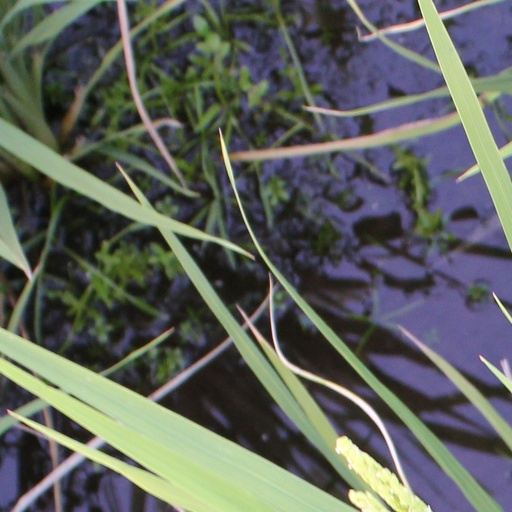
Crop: rice